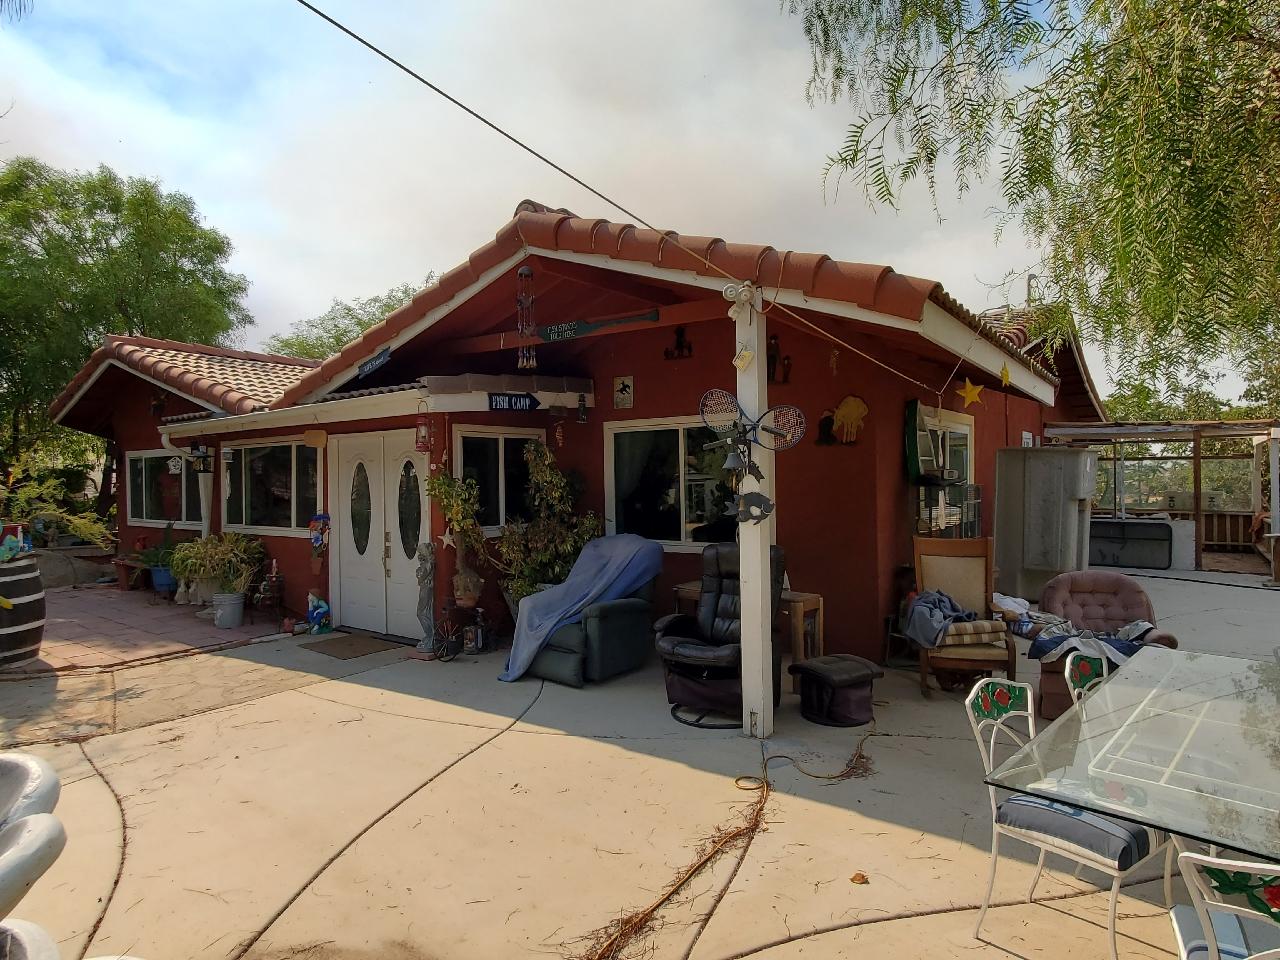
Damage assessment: no_damage